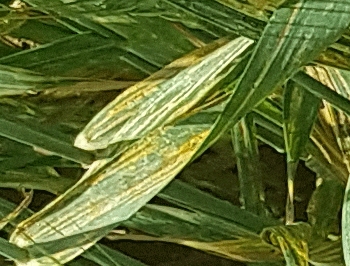
Label: Wheat___Yellow_Rust